Wikipedia Monument

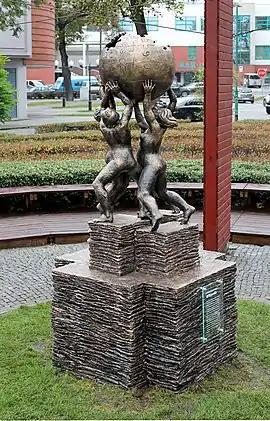
The sculpture in 2014

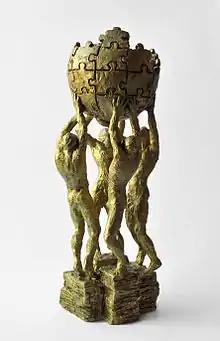
A small model of the sculpture. It depicts four people holding up an incomplete sphere made of jigsaw puzzle pieces.

The Wikipedia Monument, located in Słubice, Poland, is a statue designed by Armenian sculptor Mihran Hakobyan honoring Wikipedia contributors. It was unveiled in Frankfurt Square (Plac Frankfurcki) on 22 October 2014 in a ceremony that included representatives from both local Wikimedia chapters and the Wikimedia Foundation. The monument features both male and female editors. The initial model for the sculpture featured only men.